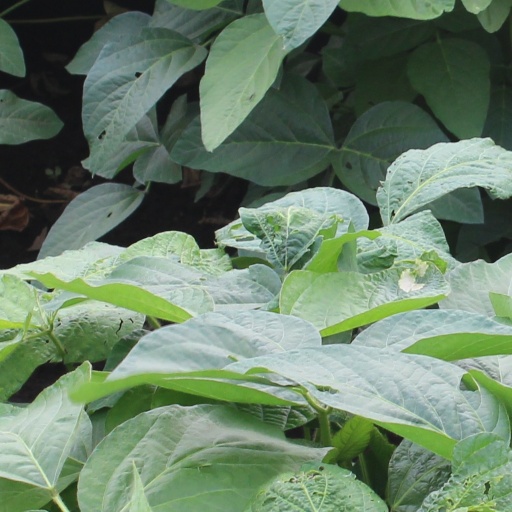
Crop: soybean